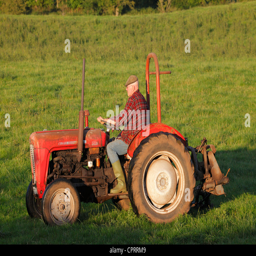
farmer on tractor in the evening light